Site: brandenburg
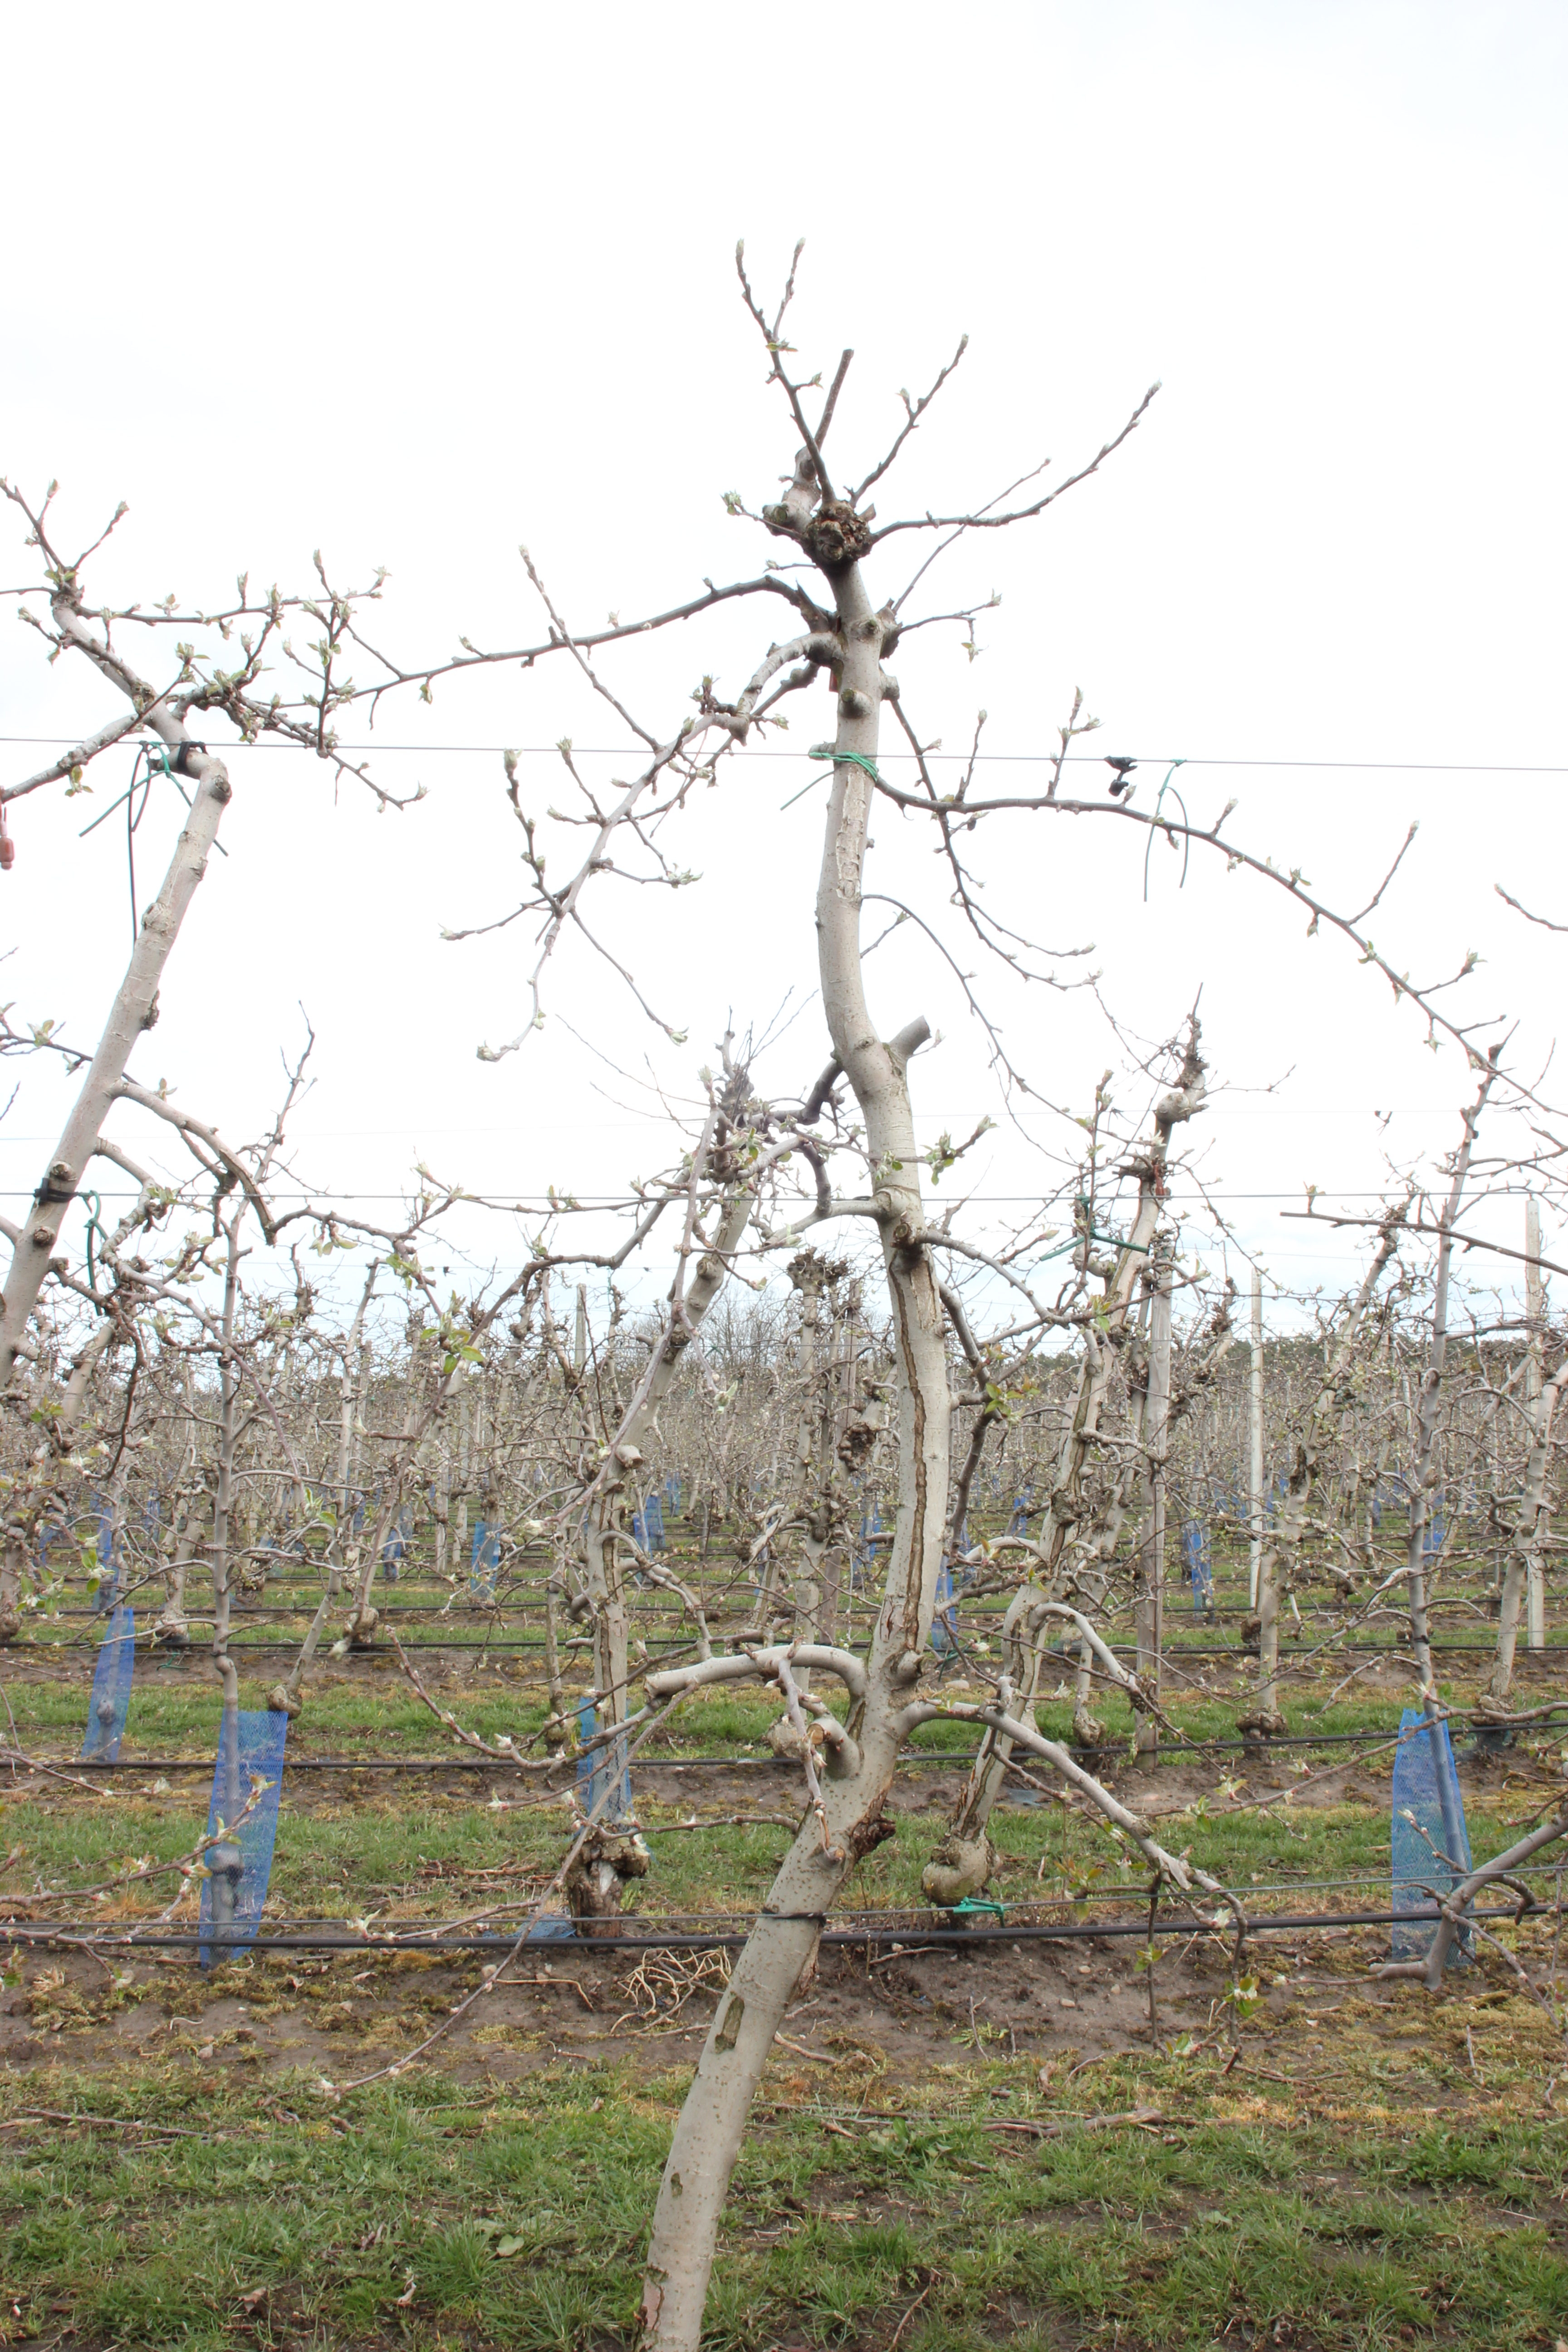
Growth stage (BBCH 55): Inflorescence emergence